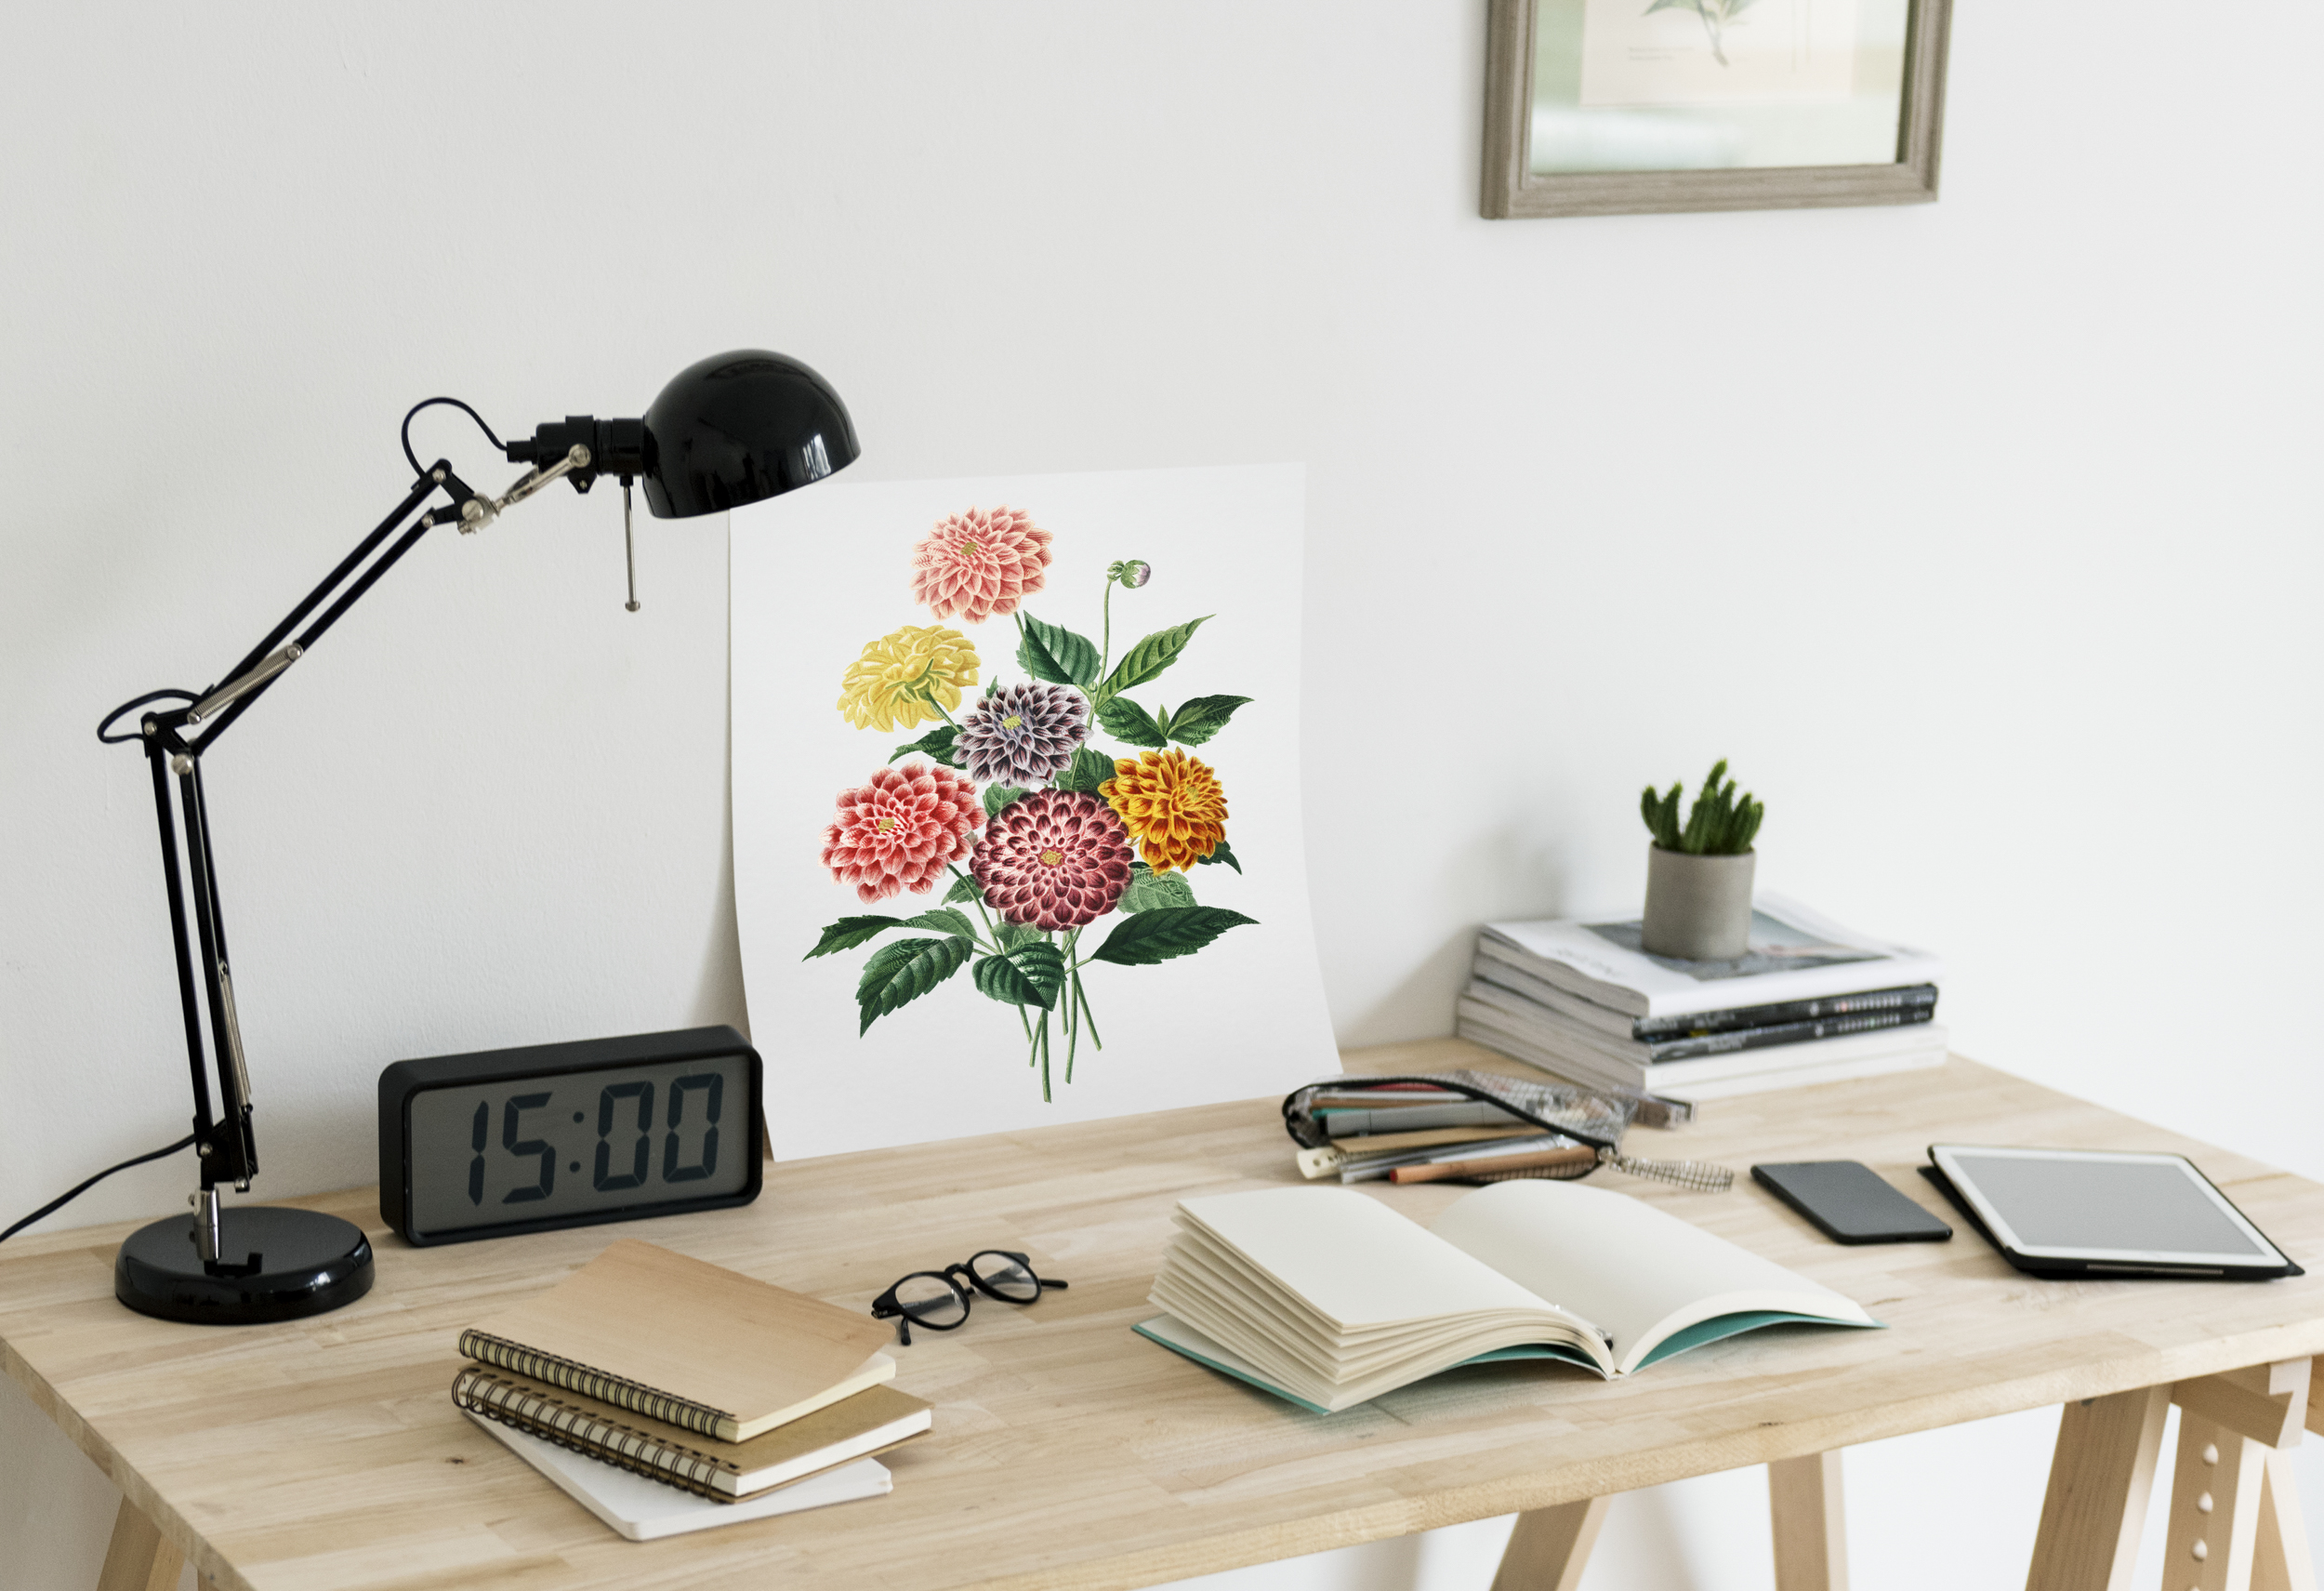
desk, furniture, table, room, design, interior design, nightstand, Material property, office, houseplant, lamp, shelf, technology, plant, living room, computer desk, flower, office equipment, office supplies